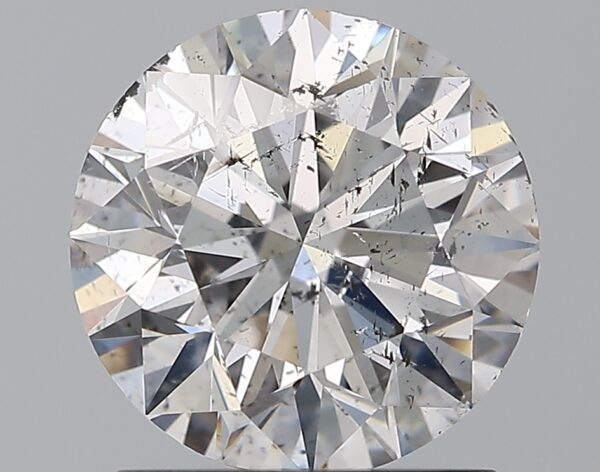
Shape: round
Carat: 1.5
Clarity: SI2
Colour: E
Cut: EX
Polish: EX
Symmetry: EX
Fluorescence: N
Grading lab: IGI
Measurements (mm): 7.25 x 7.2 x 4.6